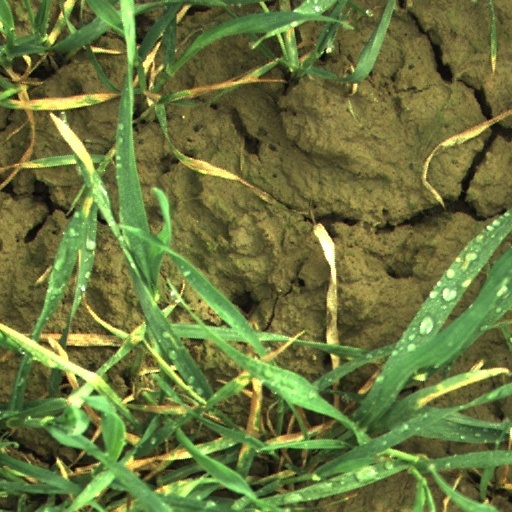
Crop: wheat